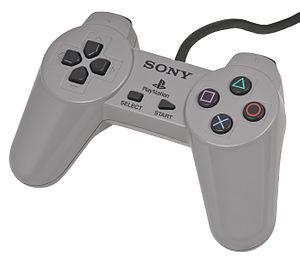
La PlayStation est une console de jeux vidéo de cinquième génération, produite par Sony Computer Entertainment à partir de 1994. La PlayStation originale fut la première machine de la gamme PlayStation, déclinée ensuite en PSone.
Un contrôleur de jeu est un appareil qui permet de contrôler un ou plusieurs éléments d'un jeu vidéo. D'un point de vue informatique, il s'agit donc d'un périphérique d'entrée. Habituellement, ces contrôleurs de jeu sont reliés à une console de jeux vidéo ou à un ordinateur personnel et il s'agit de l'un des matériels suivants : clavier, souris, manette, joystick, paddle, ou encore tout autre appareil conçu pour le jeu et capable de recevoir des instructions. Il existe également des contrôleurs de jeu destinés à un usage en particulier comme le volant pour les jeux de course et le pistolet optique pour les jeux de tir. Certains autres périphériques ont une utilisation comme contrôleurs de jeu mais ne se limitent pas en particulier au jeu vidéo comme les claviers et souris en informatique.